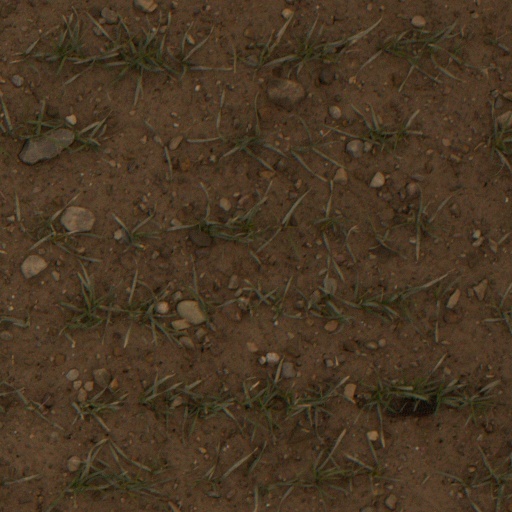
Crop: wheat